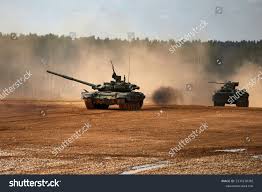
Label: T-90